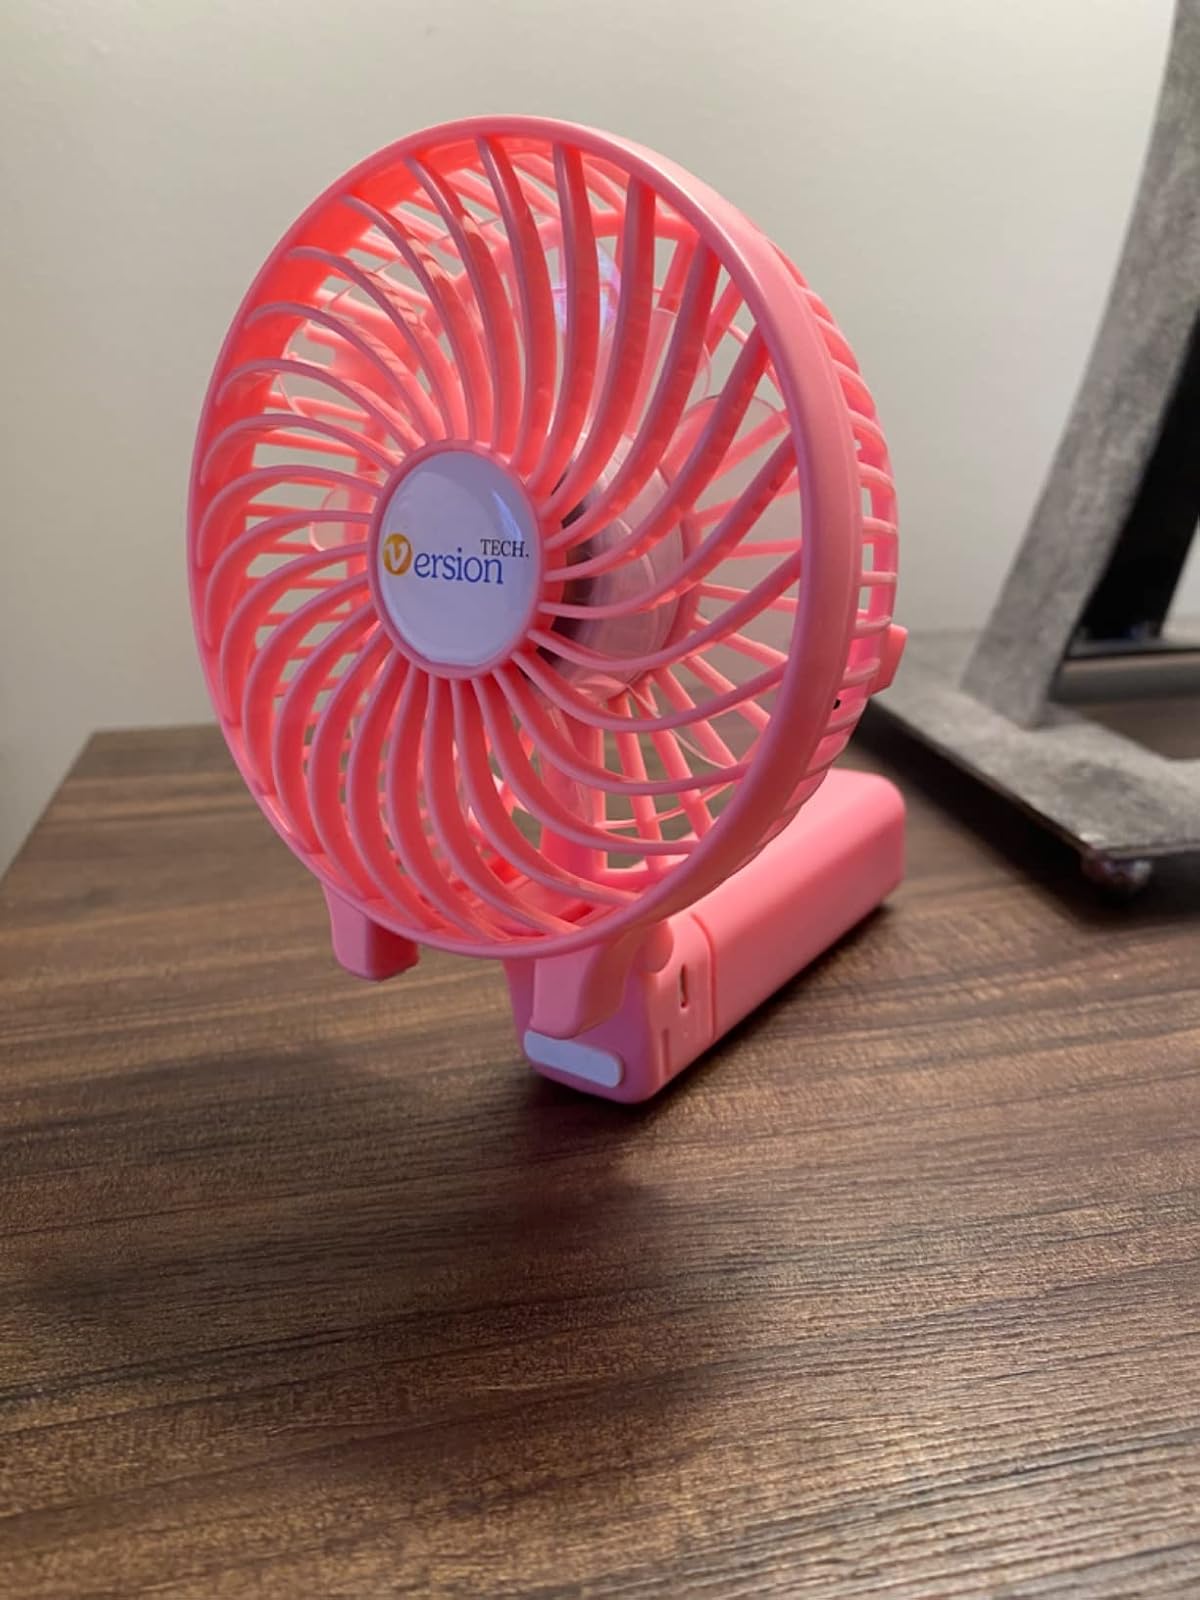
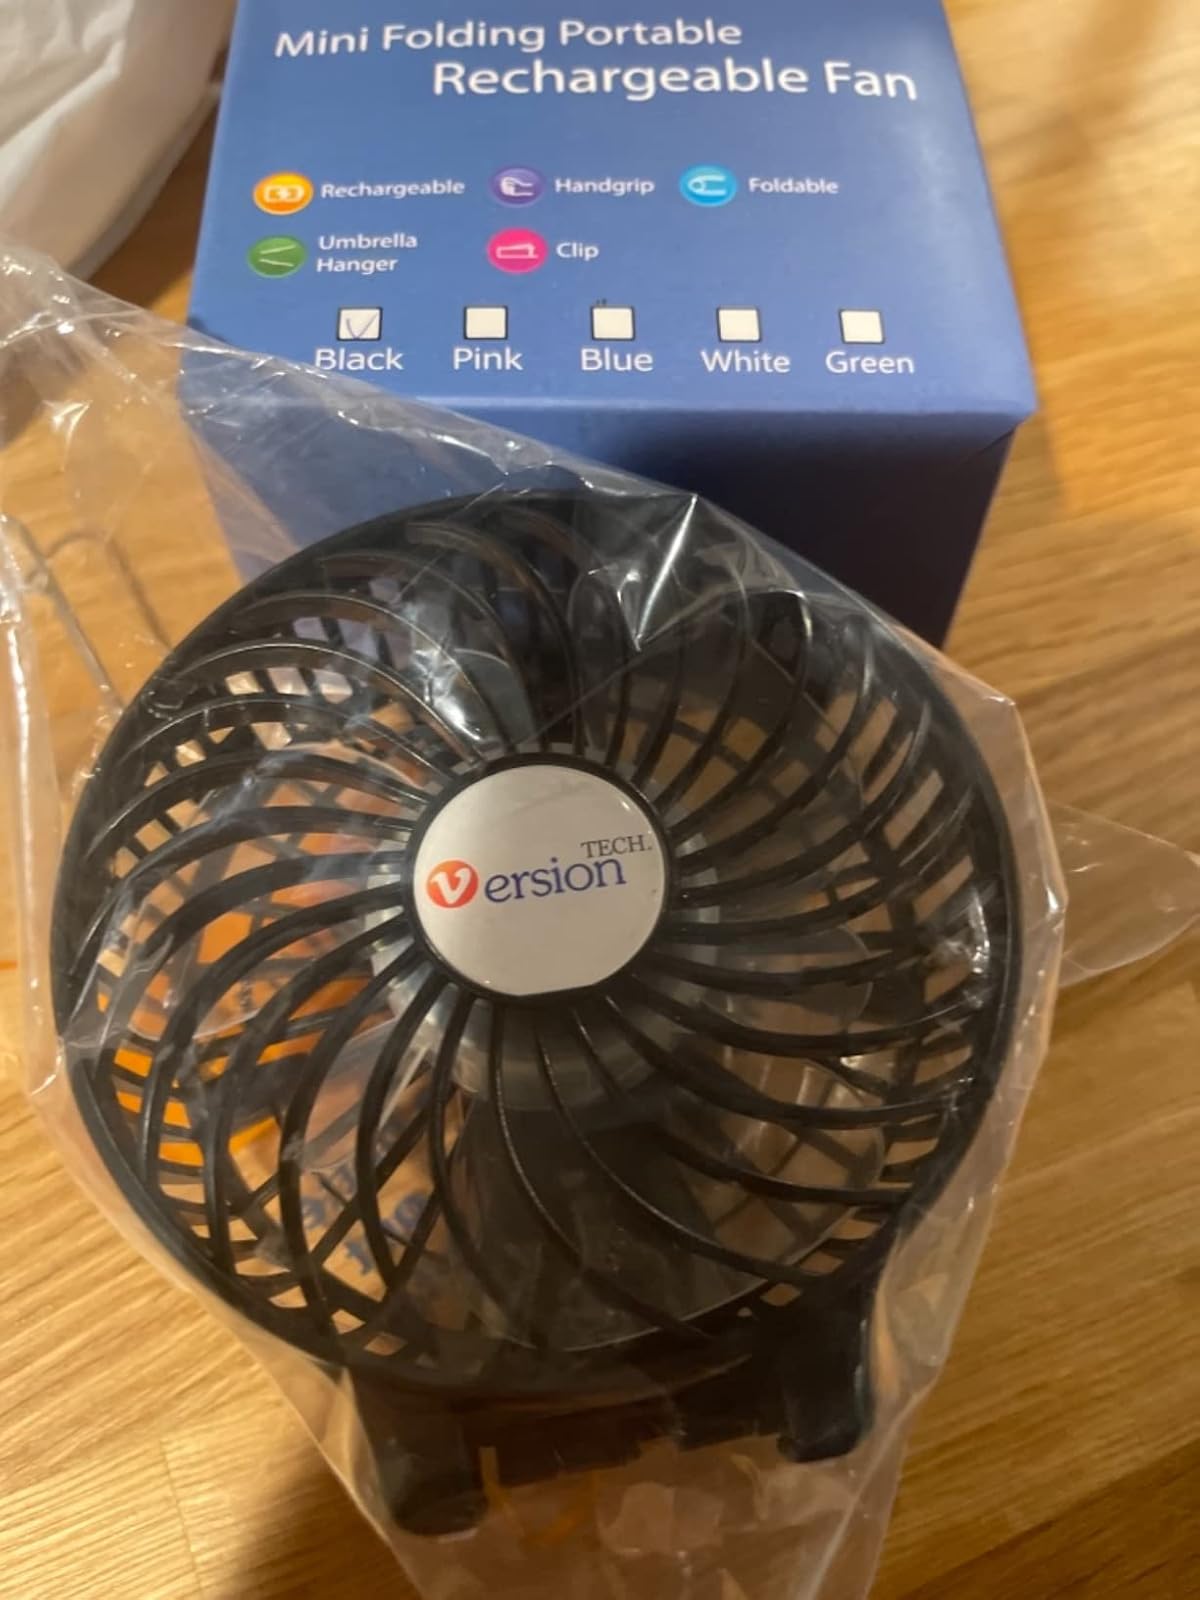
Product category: fan
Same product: no